Cetti Bay

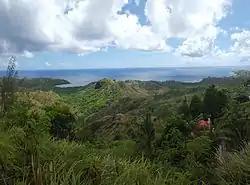
The bay as seen from the hills above

Cetti Bay is an oceanic bay and historic site near Umatac, Guam, that is listed on the National Register of Historic Places.